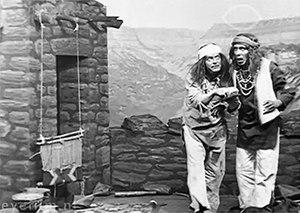
Robert G. Vignola (left).